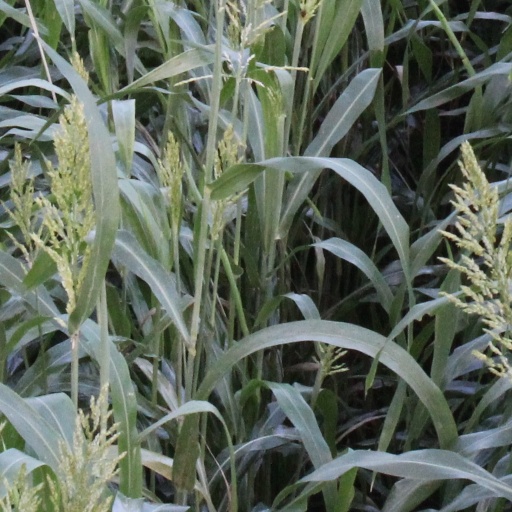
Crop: sorghum